No. 25 Squadron PAF

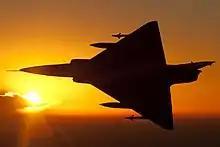
A Dassault Mirage-5EF ROSE-II of the No. 25 Squadron silhouetted against the sunset.

After the squadron's last F-6 had taken off for Samungli Airbase, it was transferred to Minhas where it started trials for upgraded Mirage 5s under Project ROSE. Upon receiving its first batch of ROSE-II upgraded Mirages from Dassault in September 1998, it was designated as a Tactical Attack (TA) squadron and assigned the Night Strike role.